Tornadoes of 1953

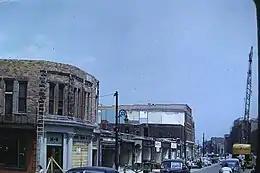
Aftermath

Three intense tornadoes struck Iowa, Michigan, and Ontario over the course of two days. On May 20, two long-tracked F3 tornadoes struck Iowa, killing one and injuring seven. The next day, a violent long-tracked F4 tornado struck the cities of Port Huron, Michigan and Sarnia, Ontario, killing seven and injuring 117. At least nine more tornadoes were reported in Ontario, but none were confirmed. Overall, the outbreak killed eight and injured 123.